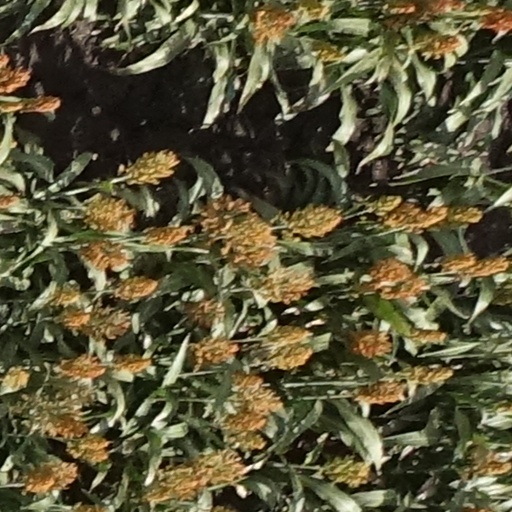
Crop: sorghum